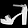
Label: Sandal